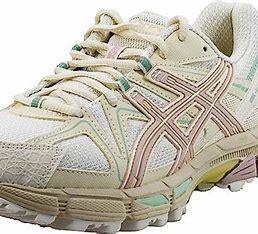
Brand: Asics
Model: Gel Kahana 8